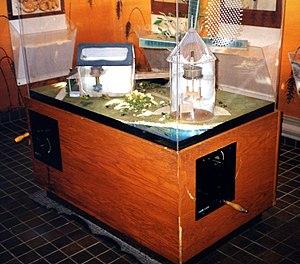
Maquette montrant la différence entre un moulin à vent et un moulin à eau, au centre d'interprétation du Parc historique de la Pointe-du-Moulin, à l'Île Perrot, où se trouvent un moulin à vent et sa maison du meunier.
Le Moulin à vent de Pointe-du-Moulin est l'un des 18 derniers moulins à vent du Québec et l'un des deux seuls encore fonctionnels. Il est situé dans le parc historique de la Pointe-du-Moulin, au sud-est de l'île Perrot au bord du lac Saint-Louis dans la municipalité de Notre-Dame-de-l'Île-Perrot près de Montréal.